The Manor Country House Hotel, Weston-on-the-Green

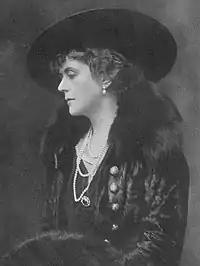
Lady Olive Grace Greville

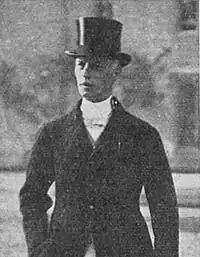
Lord Charles Greville

After Georgiana died her son Captain Frederic Arthur Bertie (1837-1885) and his wife Rose moved into the house. He had joined the army and was part of the Bengal Staff Corps. In 1873 he married Rose Emily daughter of John Pratt de Montmorency of Castle Morres in Ireland. The couple had three daughters and one son. Frederic died in 1885 but Rose and the children continued to live at the Manor. Unfortunately, Richard their only son died in the War in 1917. There is a plaque in St Mary’s Church, Weston-on-the-Green which is in his honour. In the following year Rose sold the house and it was bought by David Margesson, 1st Viscount Margesson